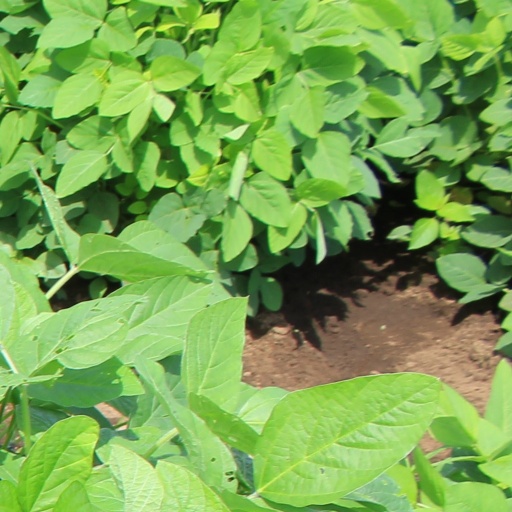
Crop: soybean